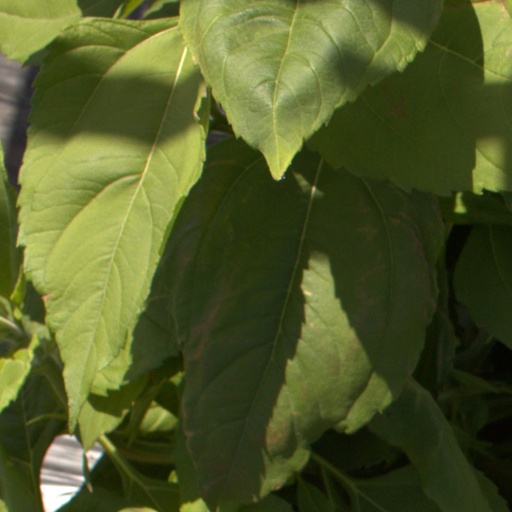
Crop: Jerusalem artichoke